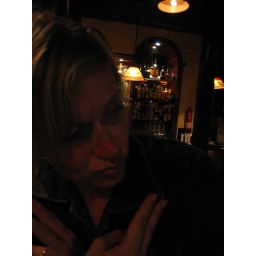
Throwing gang signs at the only Irish bar in San Sebastian. We had to check it out.